Hyde Park station (MBTA)

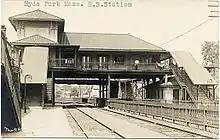
A postcard of a railway station over a four-track railway cut

The Boston & Providence Railroad was acquired by the Old Colony Railroad in 1888, which in turn became part of the New York, New Haven and Hartford Railroad in 1893. On October 24, 1895, the 4:15 pm train from Providence rear-ended the 5:18 pm local train from Sharon at Hyde Park at approximately 5:30 pm. The cause of the wreck was uncertain but may have been faulty signals. The engine of the Providence-originating train was driven halfway through the trailing passenger car of the Sharon train, killing two people and injuring over twenty more. Among the injured were several members of a wedding party.